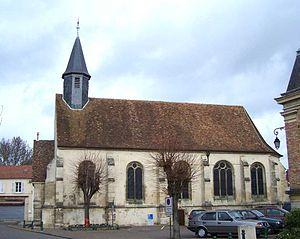
Église de Maurecourt (Yvelines, France)
Maurecourt est une commune française située dans le département des Yvelines en région Île-de-France. C'est une des communes de la communauté d'agglomération de Cergy-Pontoise.